YJ-7

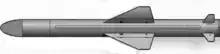

The YJ-7 is a Chinese subsonic anti-ship missile. It is manufactured by the Third Academy of the China Aerospace Science and Industry Corporation (CASIC). The export version of the YJ-7 is the C-701.